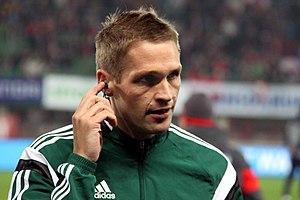
Craig Pawson, né le 17 juillet 1979, est un arbitre anglais de football.